Grevillea stenobotrya

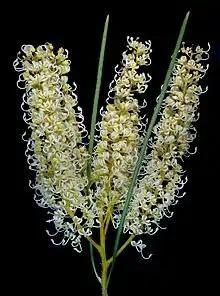

Grevillea stenobotrya is a shrub or small tree in the family Proteaceae that is endemic to arid regions of Australia. Common names include rattle-pod grevillea, sandhill grevillea, sandhill oak and sandhill spider flower.